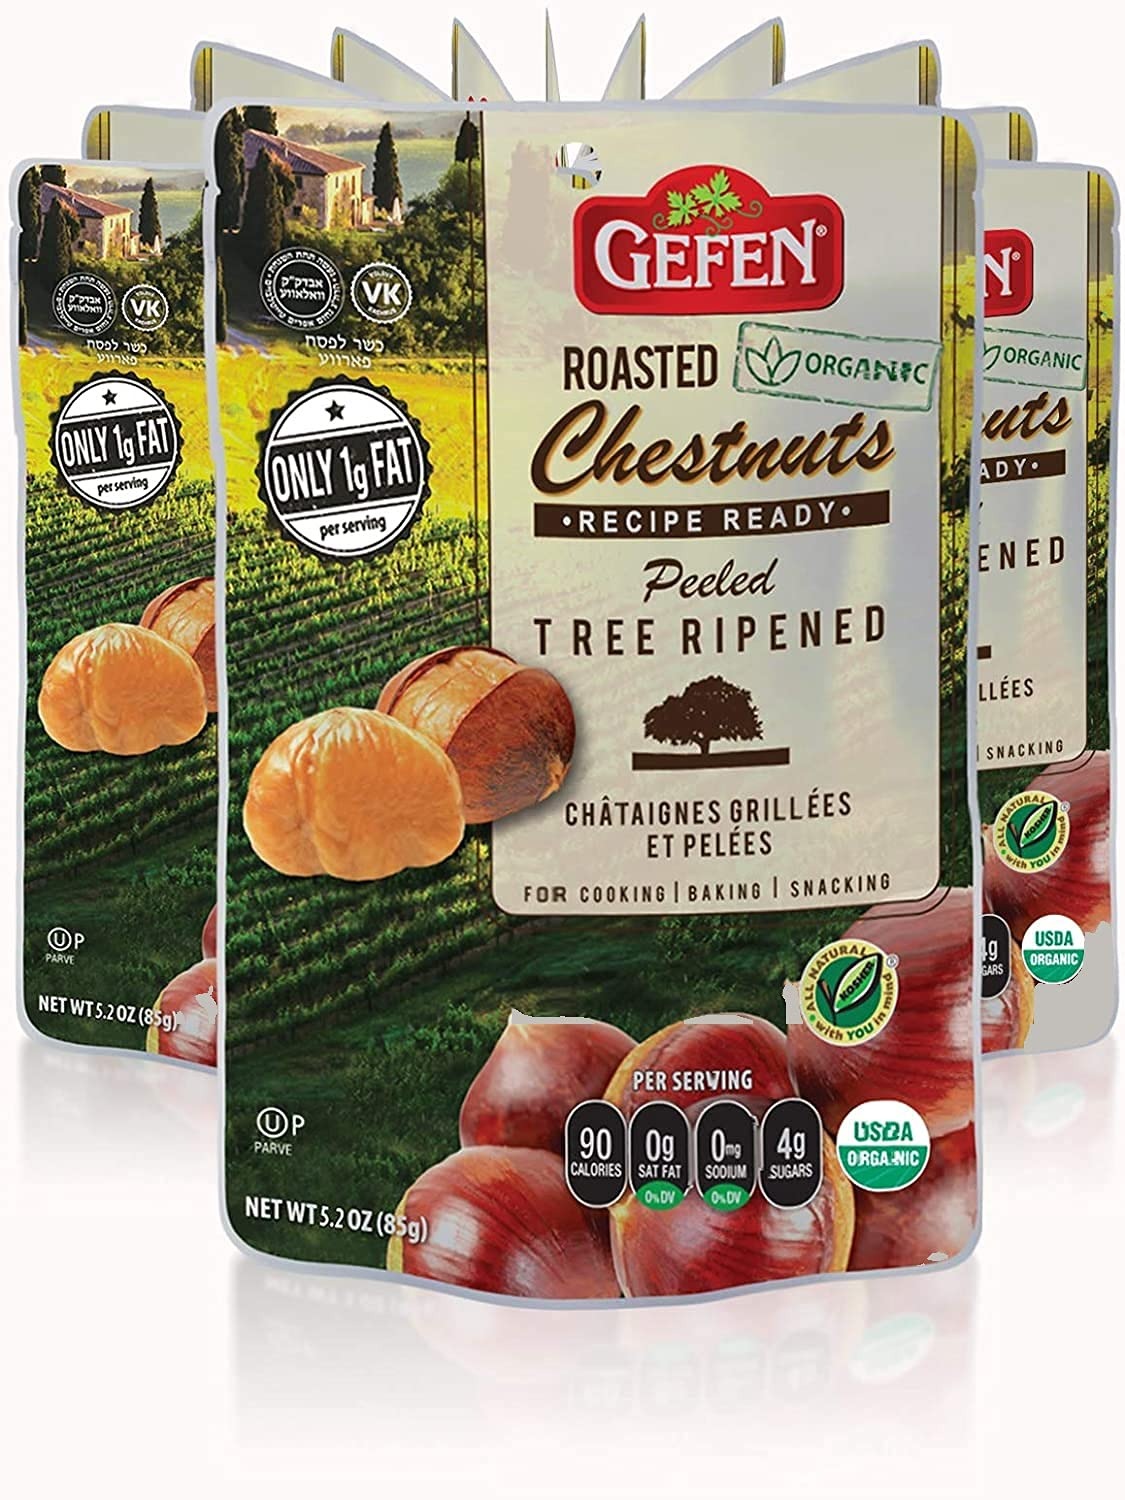
Item Name: Gefen Roasted Chestnuts, Gluten Free, 5.2 Ounces (Pack Of 12)
Bullet Point: Gefen Roasted Chestnuts, Gluten Free, 5.2 Ounces (Pack Of 12)
Value: 62.4
Unit: Ounce

Price: 26.05